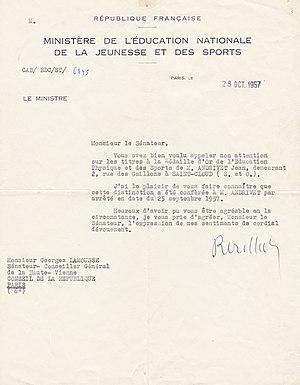
Courrier remise distinction ministre à Jean Andrivet
Jean Marcel Andrivet, né le 11 juillet 1899 à Laval et mort le 12 avril 1976 à Sucy-en-Brie, est un mécanicien automobile, pilote d'essai automobile et judoka français, et l’un des pionniers de cette discipline dans le pays entre les années 1930 et 1950.